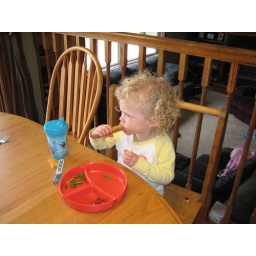
Josie eating all of her chicken strips in one hand.